Schubert (Mercurian crater)

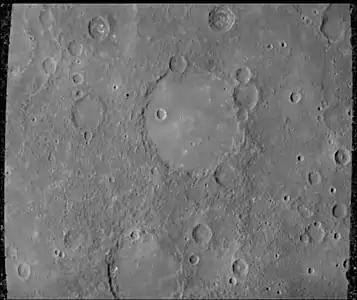
Mariner 10 image with Schubert at center

Schubert is a crater on Mercury. It was named after Franz Schubert, a famous Austrian composer, by the IAU in 1976.